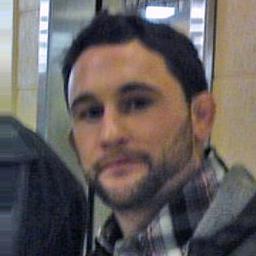
Age: 28